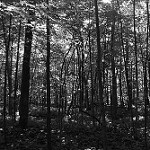
Label: B & W